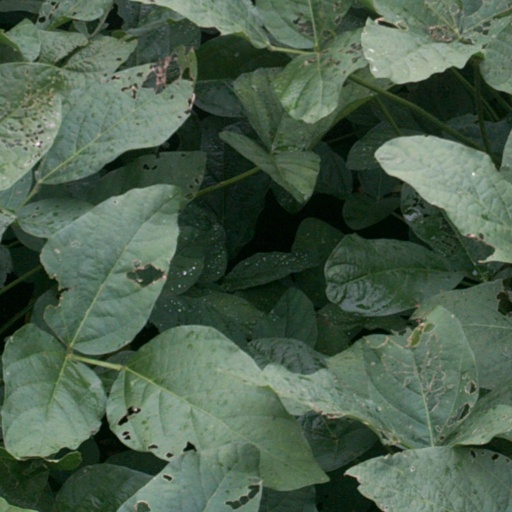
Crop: soybean